Jairo Clopatofsky

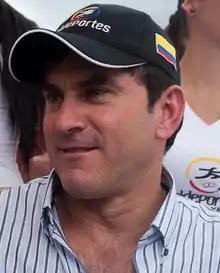

Jairo Raúl Clopatofsky Ghisays (born 20 October 1961) is a Colombian politician. A Party of the U politician, Clopatofsky had served in the Congress of Colombia, as Senator and as Representative for the Capital District, and most recently as the 17th General Director of Coldeportes from 2010 to 2012.